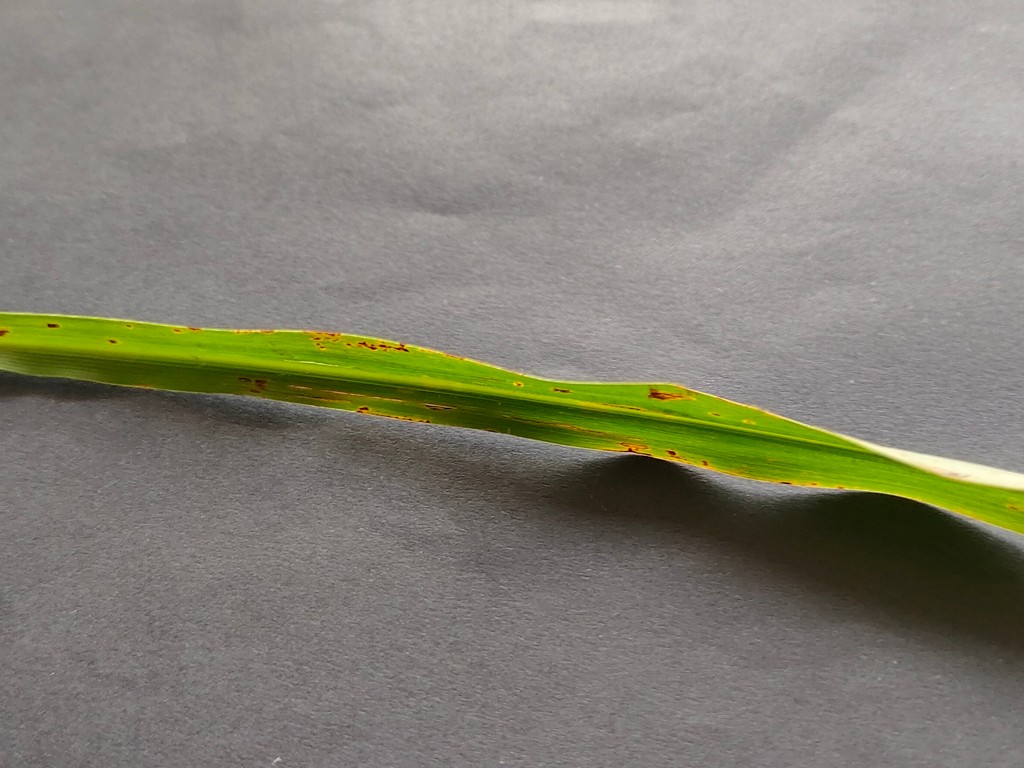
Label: Unhealthy